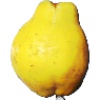
Label: quince